1143 papal election

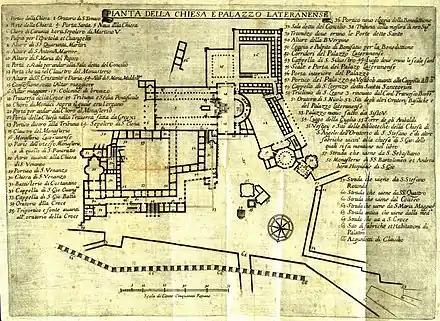
Plan of the medieval Lateran Basilica

Pope Innocent II died on 24 September 1143, at Rome. During the first eight years of his pontificate he faced the schism with Antipope Anacletus II (1130–1138), which finally ended in May 1138 with abdication and submission of Anacletus’ successor Antipope Victor IV (1138). The Second Lateran Council in April 1139 deposed from the ecclesiastical offices all former adherents of the Anacletus. However, despite the triumph over the antipope, the last years of Innocent's pontificate were not successful - papal armies were defeated by King Roger II of Sicily, who had received the crown from Anacletus II and demanded the recognition of his title from Innocent II. After the lost battle of Galluccio on 22 July 1139 the pope was taken prisoner by Roger and was forced to confirm all privileges given to the king by Anacletus II. Soon afterwards new serious problem arose at the city of Rome. In 1143, shortly before Innocent's death, the Roman people created a municipal commune which rejected the secular rule of the Papacy in the Eternal City. The election of Innocent's successor took place in the shadow of this municipal revolution.